Drake Relays

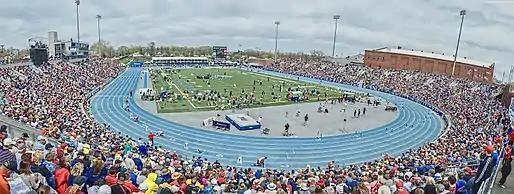
Drake Stadium during the Saturday session of the 2014 Drake Relays

Opened in 1925, the 14,557-seat stadium and its famous blue oval have hosted the Relays since 1926. A $15 million renovation in 2006 reduced capacity from 18,000 seats in order to expand the lanes, allow fans to watch throwing and running at the same time, and allow for more hosting of events. Another renovation following the 2016 relays saw a new track installed, constructed of the same material used for tracks in Beijing and London for the Summer Olympics.